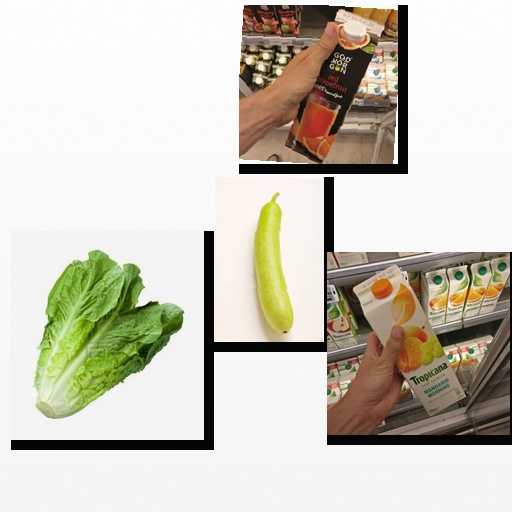
Food items: bottle_gourd, red_grapefruit_juice, lettuce, mandarin_juice